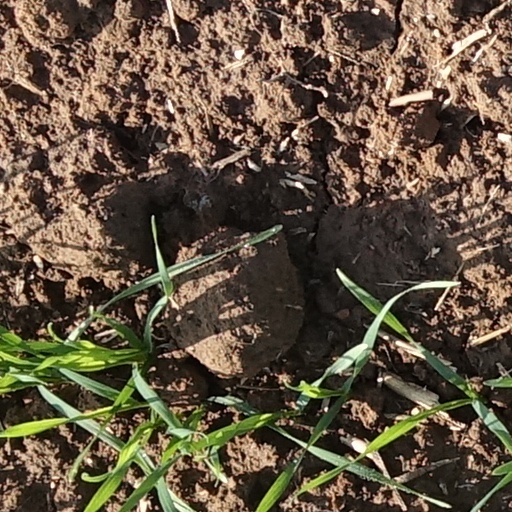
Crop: wheat